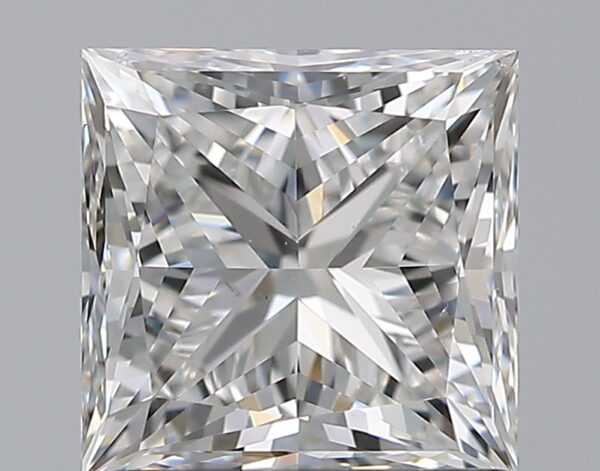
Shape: princess
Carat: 1.2
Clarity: VS2
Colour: F
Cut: EX
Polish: EX
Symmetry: EX
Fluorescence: N
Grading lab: GIA
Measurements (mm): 5.68 x 5.6 x 4.12